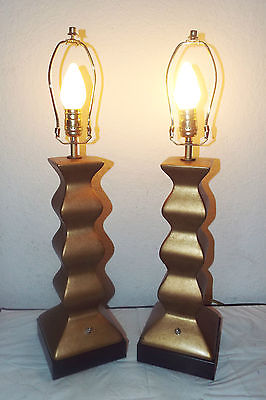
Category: lamp